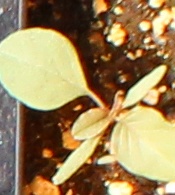
Label: Redroot Pigweed